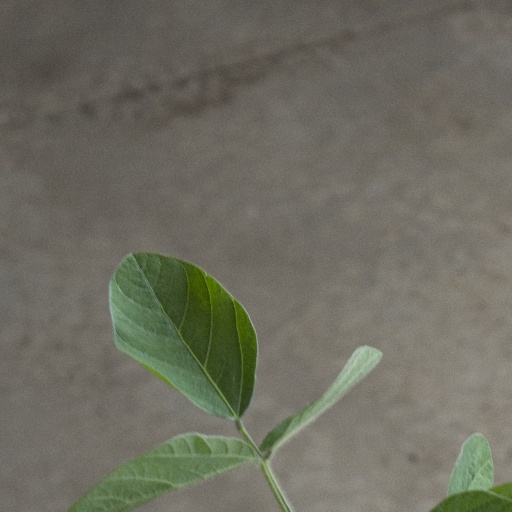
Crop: soybean